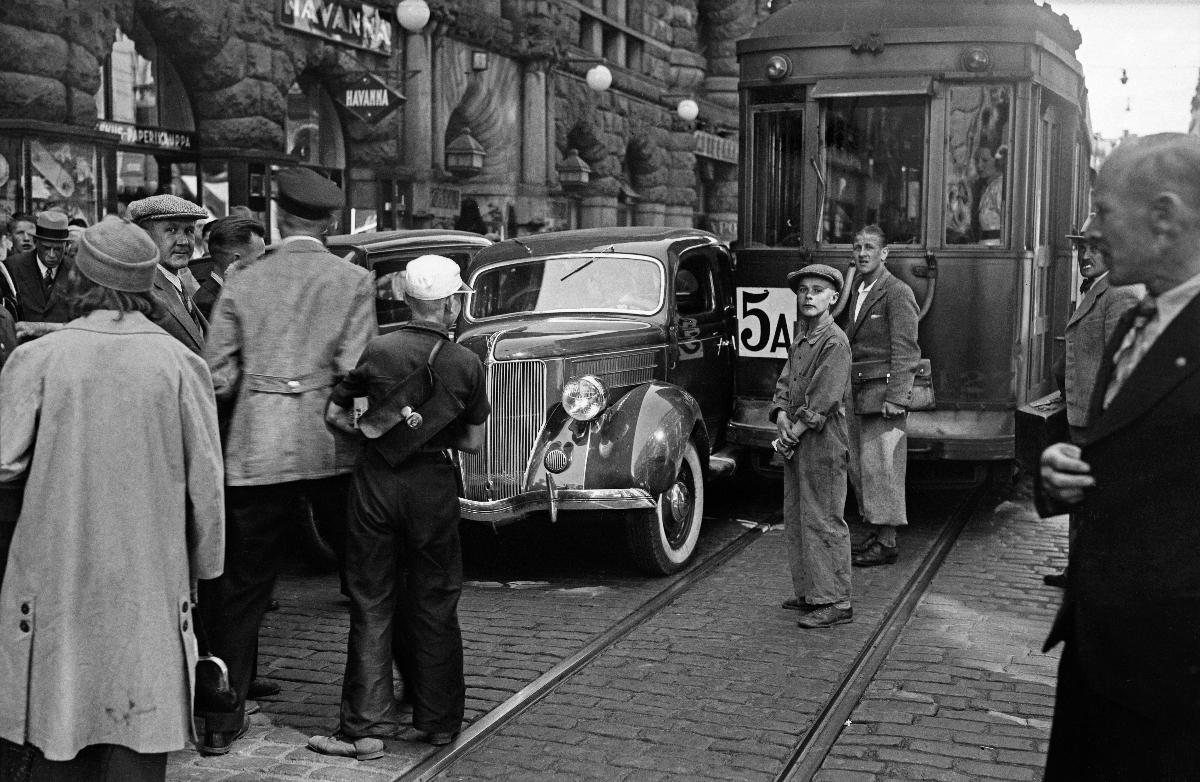
Auto jumissa Helsingissä 1936
Bil i kläm i Helsingfors 1936; Car stuck in Helsinki 1936
sisällön kuvaus: Auto jumissa toisen auton ja raitiovaunun välissä Aleksanterinkadulla Helsingissä heinäkuussa 1936. content description: Car stuck between another car and a tram on Aleksanterinkatu in Helsinki in July 1936. innehållsbeskrivning: Bil i kläm mellan en annan bil och en spårvagn på Alexandersgatan i Helsingfors i juli 1936.
Kuvaaja: Sundström, Hugo, kuvaaja
Vuosi: 1936
Paikka: Suomi, Uusimaa, Helsinki
Aiheet: kaupungit (alueet); kadut; autot; raitiovaunut; liikenne; HBL; streets; cars; trams; traffic; city; cities; gator; bilar; spårvagnar; trafik; städer